Whitford Hall

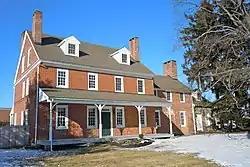
Whitford Hall, January 2011

Whitford Hall is a historic home located in West Whiteland Township, Chester County, Pennsylvania. Built about 1796 by Richard Thomas, the house is a -story, five-bay brick dwelling in the Federal style. It has a gable roof with dormers, service wing, and frame additions. Also on the property are a stone shed, tenant house, and carriage house. It is one of three surviving historic residences constructed by Richard Thomas, the others being Whitford Lodge and Ivy Cottage.